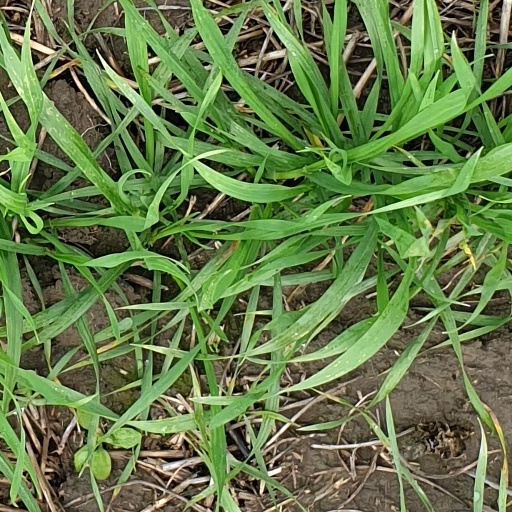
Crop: wheat